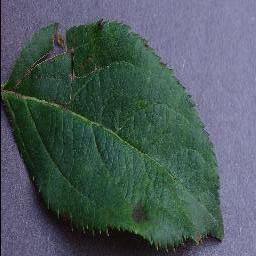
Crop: apple
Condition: scab